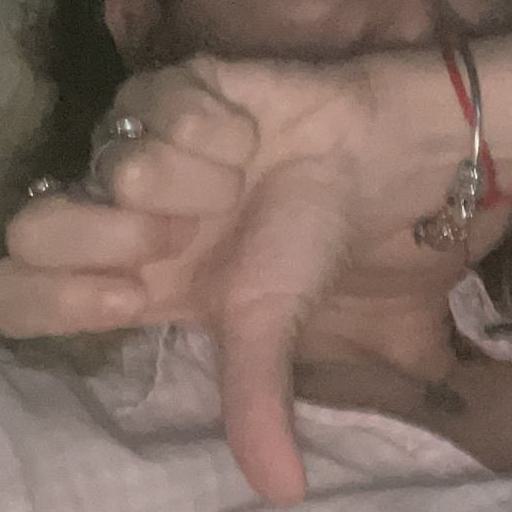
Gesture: dislike